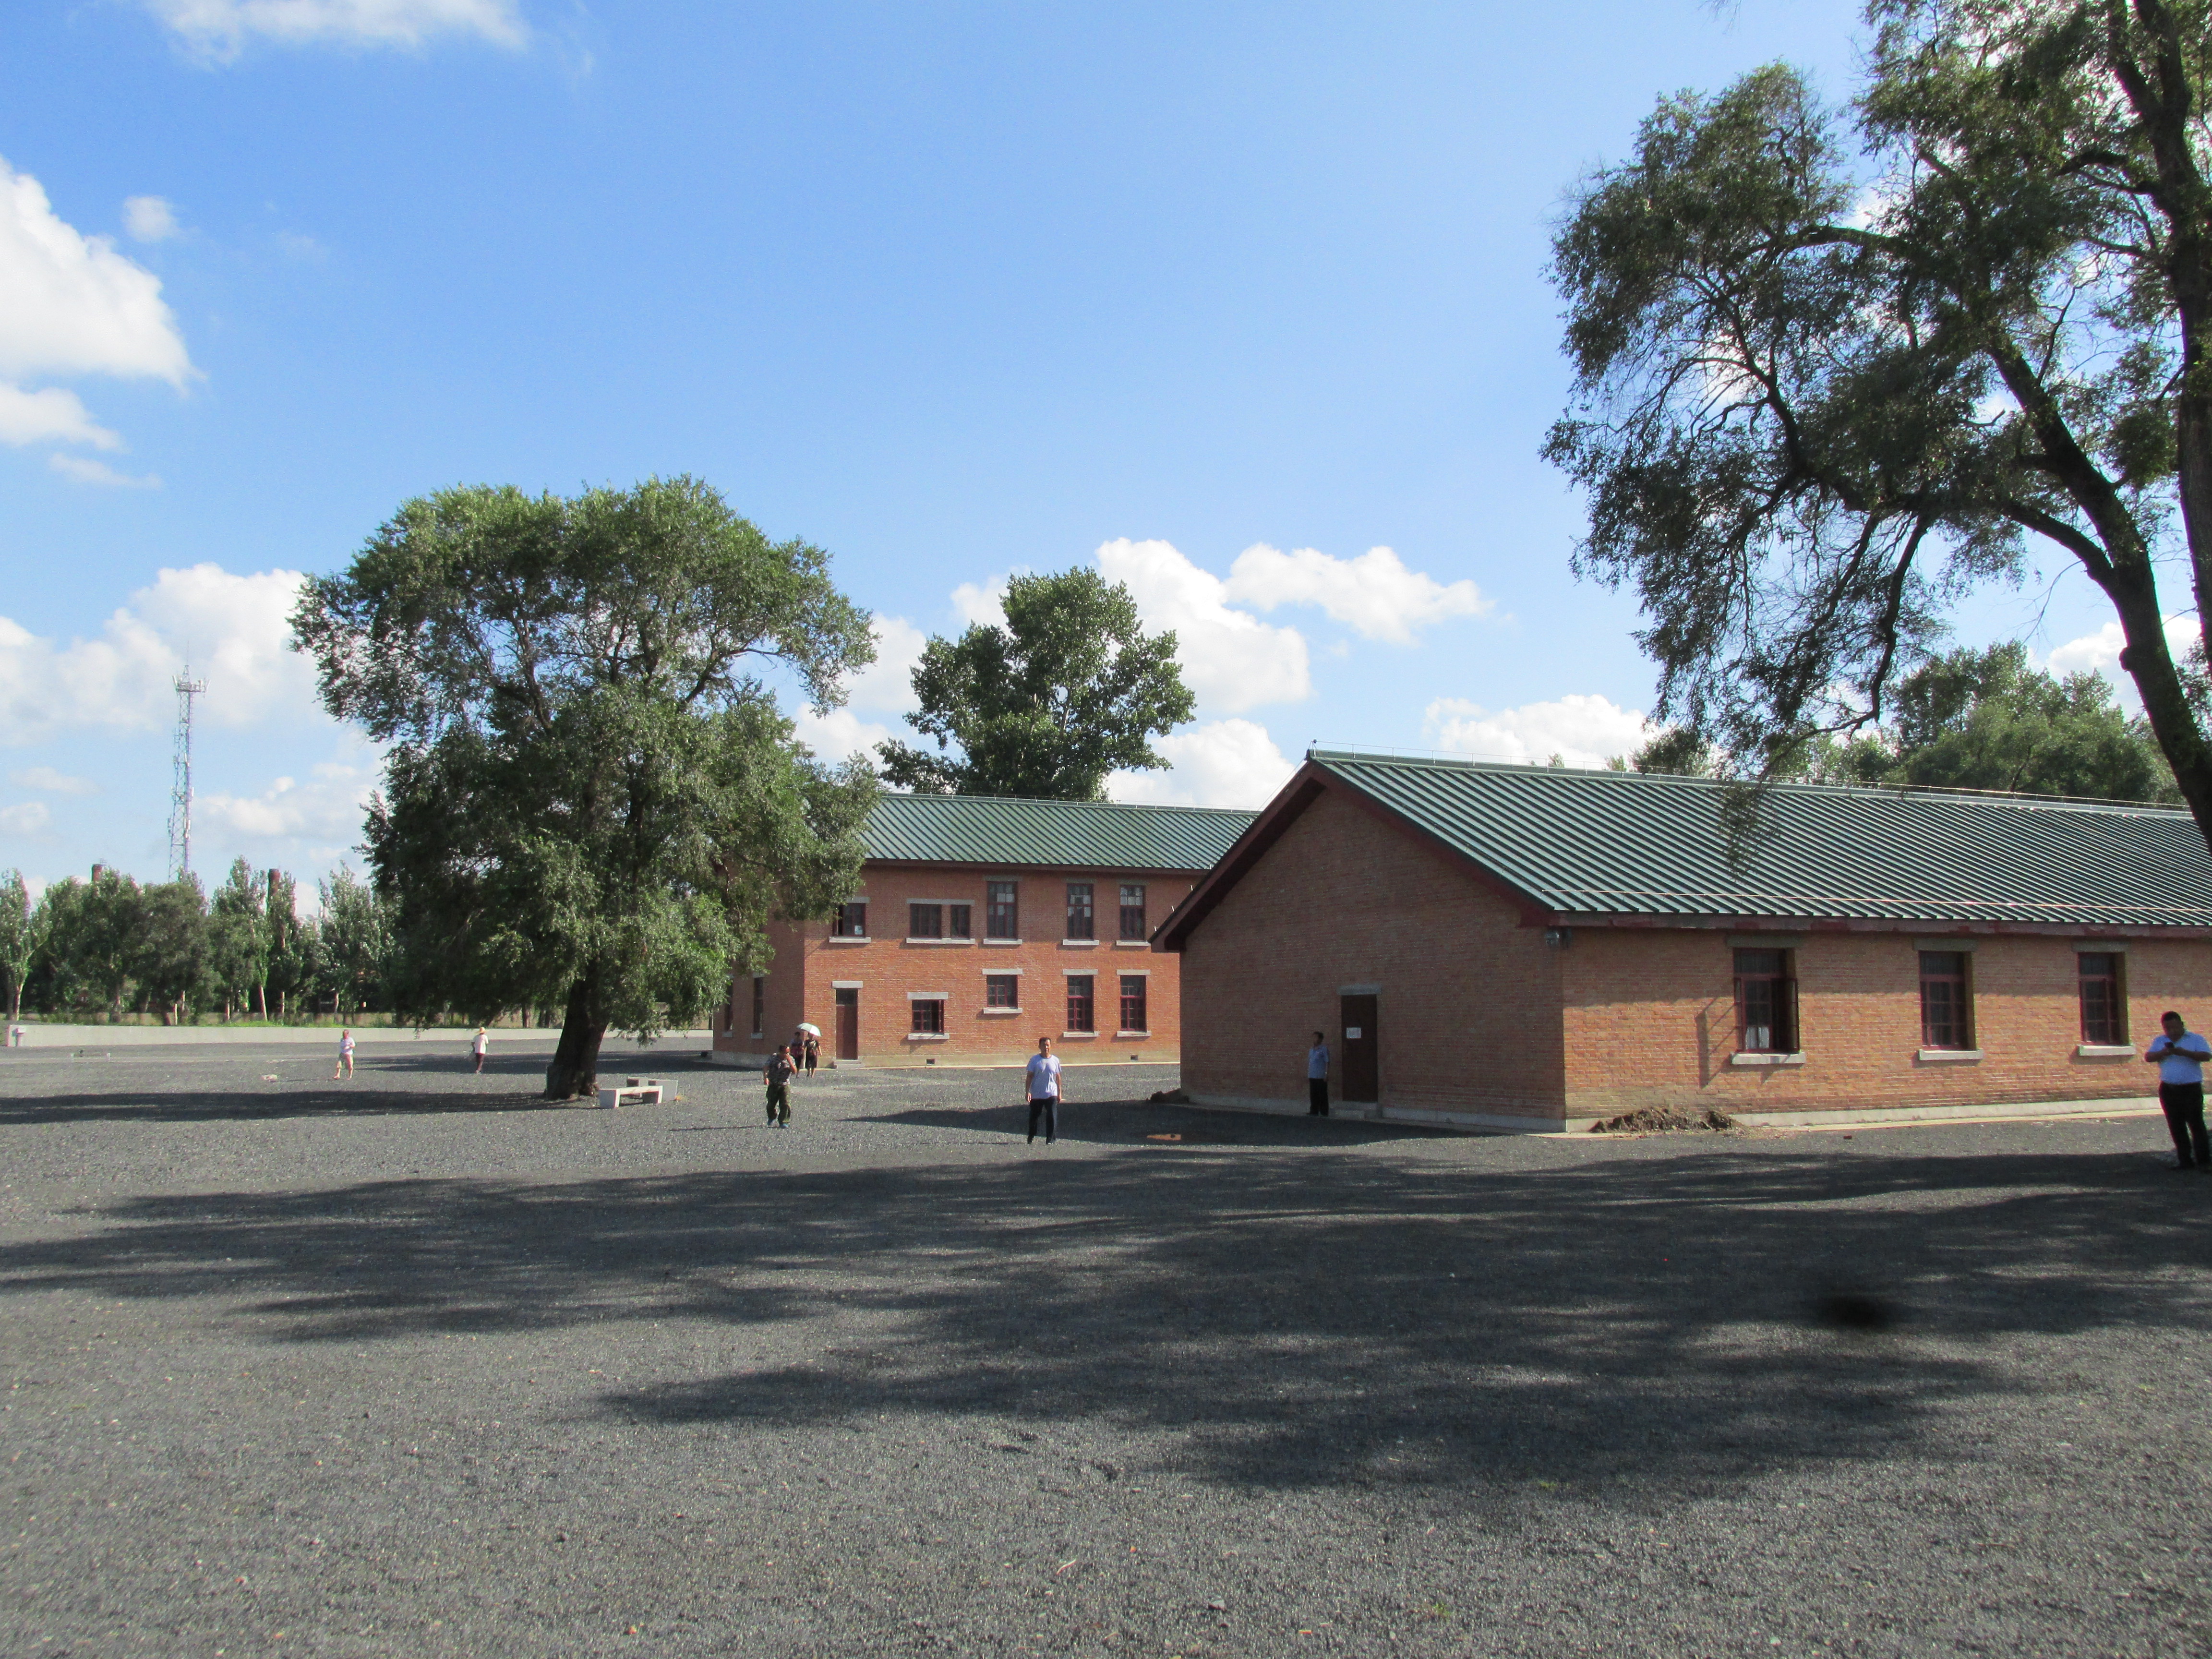
tourism, adventure, Beautiful Places, Pretty Places, environment, Interesting Places, harbin, museums, architecture, art, nature, museum, history, ancient history, china, asia, imperial palace, dynasty, beijing, planning, exhibition, sculpture, map, property, house, home, real estate, building, tree, roof, rural area, landscape, land lot, estate, road, leisure, asphalt, rest area, state park, cottage, park